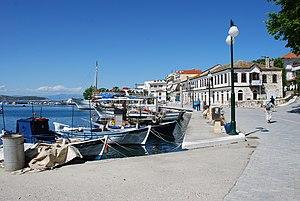
Vue de Limenas, dans l'île de Thasos (Grèce).